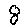
Label: 8